Non-covalent interaction

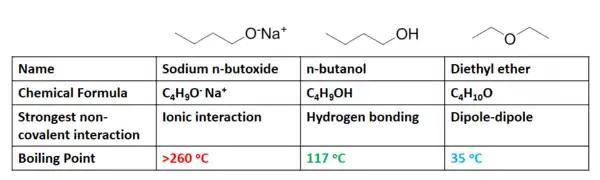
Figure 8. Boiling points of 4-carbon compounds

The predominant non-covalent interactions associated with each species in solution are listed in the above figure. As previously discussed, ionic interactions require considerably more energy to break than hydrogen bonds, which in turn are require more energy than dipole–dipole interactions. The trends observed in their boiling points (figure 8) shows exactly the correlation expected, where sodium n-butoxide requires significantly more heat energy (higher temperature) to boil than n-butanol, which boils at a much higher temperature than diethyl ether. The heat energy required for a compound to change from liquid to gas is associated with the energy required to break the intermolecular forces each molecule experiences in its liquid state.